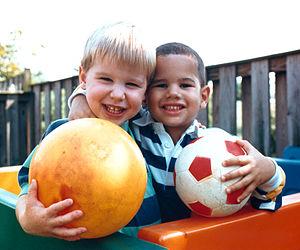
La rétinopathie diabétique consiste en une atteinte de la rétine survenant dans le cadre d'un diabète sucré.